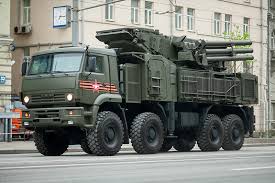
Label: Pantsir-S1